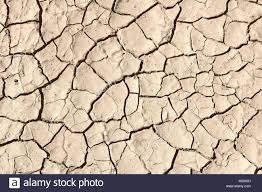
Soil type: Clay soil